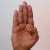
The image shows a hand gesture representing the letter 'B' in Indian Sign Language.